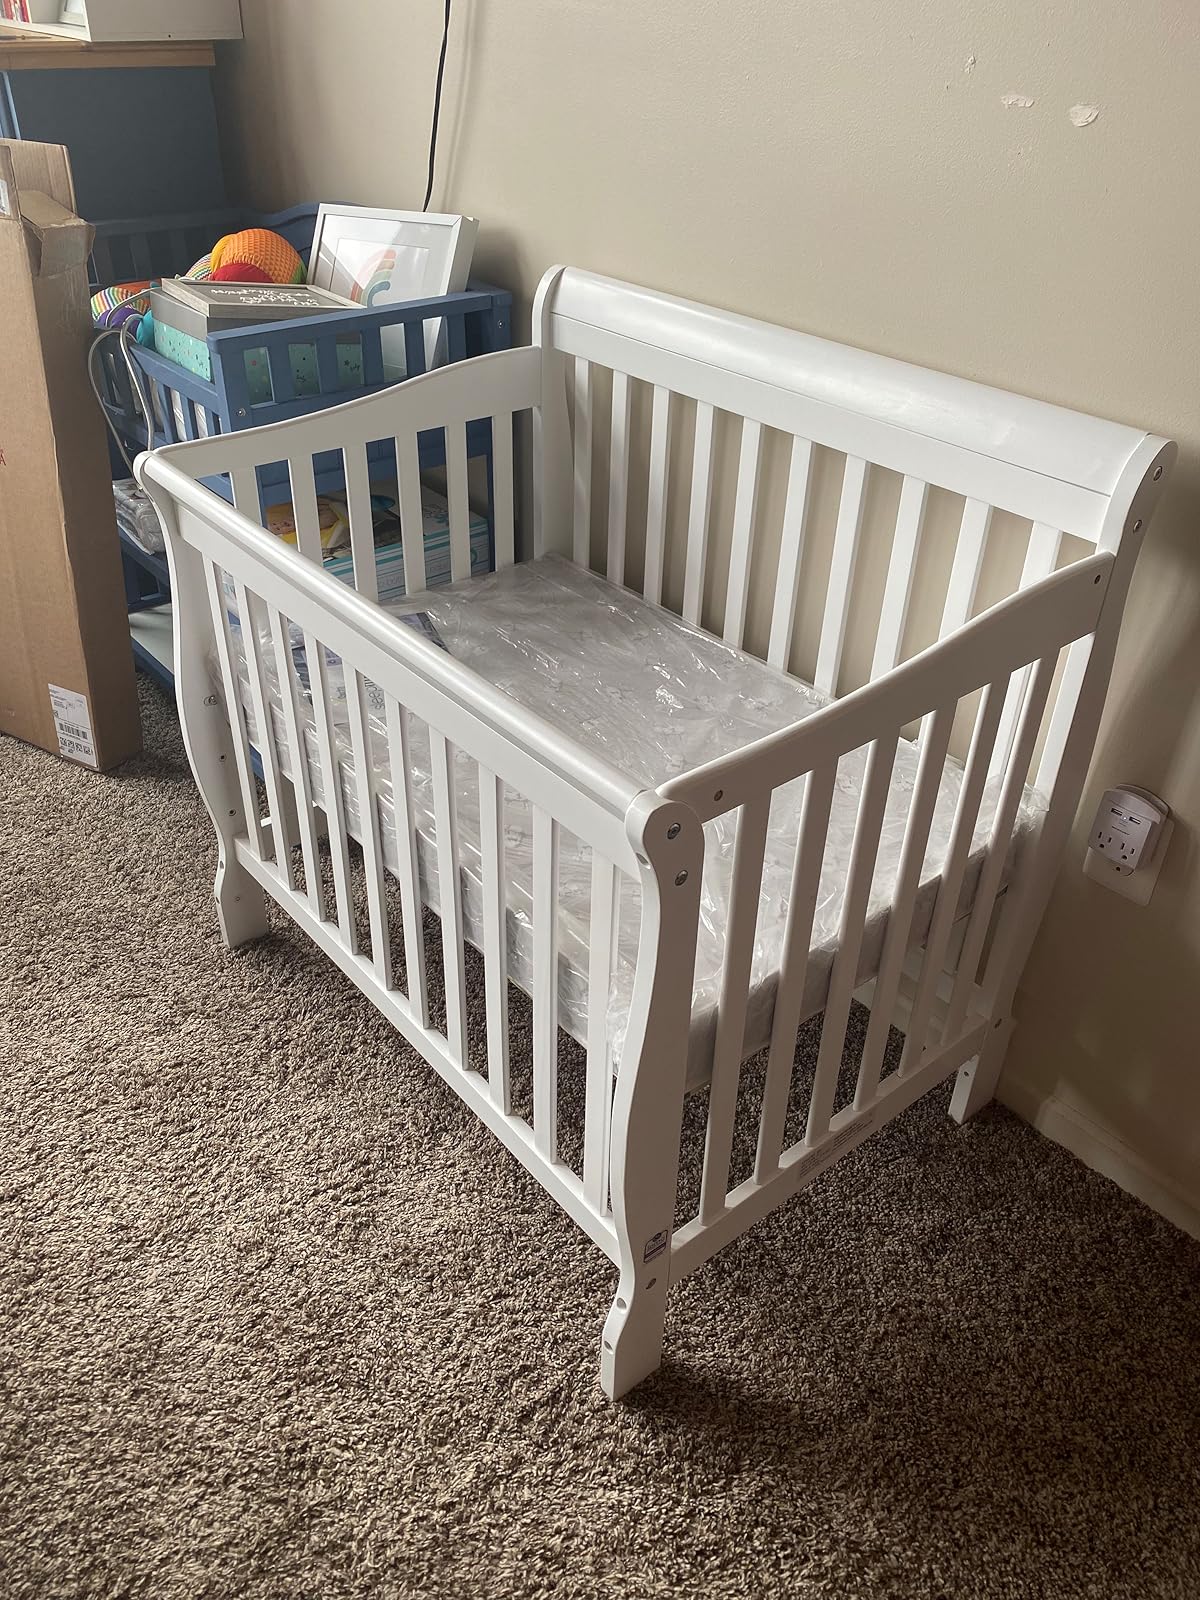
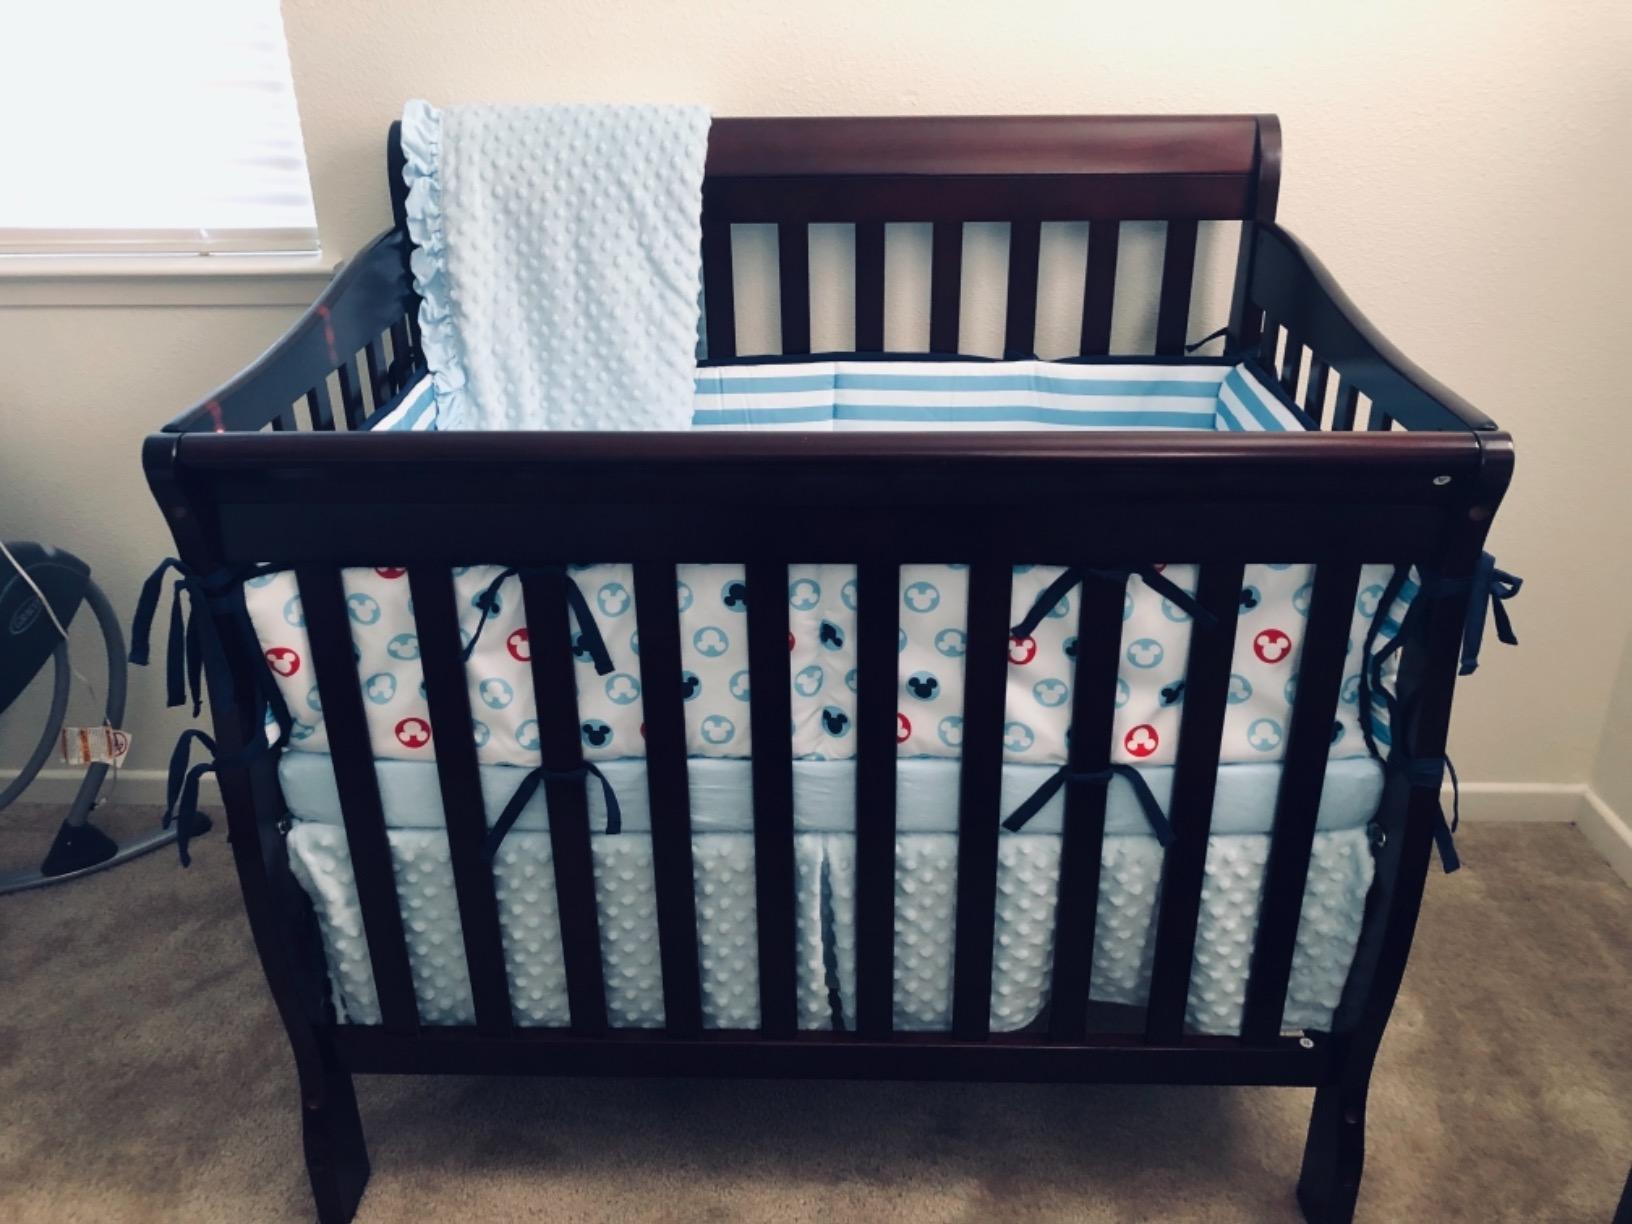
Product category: products_crib
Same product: no